Oleksandr Sytnik

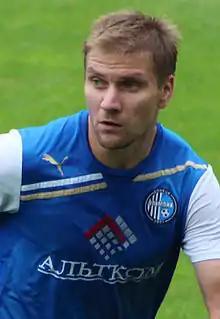

Oleksandr Sytnik (born 7 July 1984) is a professional Ukrainian football striker. He spent time with Metalurh Donetsk after a summer transfer season of 2007 from FC Stal Kamianske. In 2009, he played several games for FC Hoverla Uzhhorod and in April 2010 signed with FC Zirka Kropyvnytskyi.